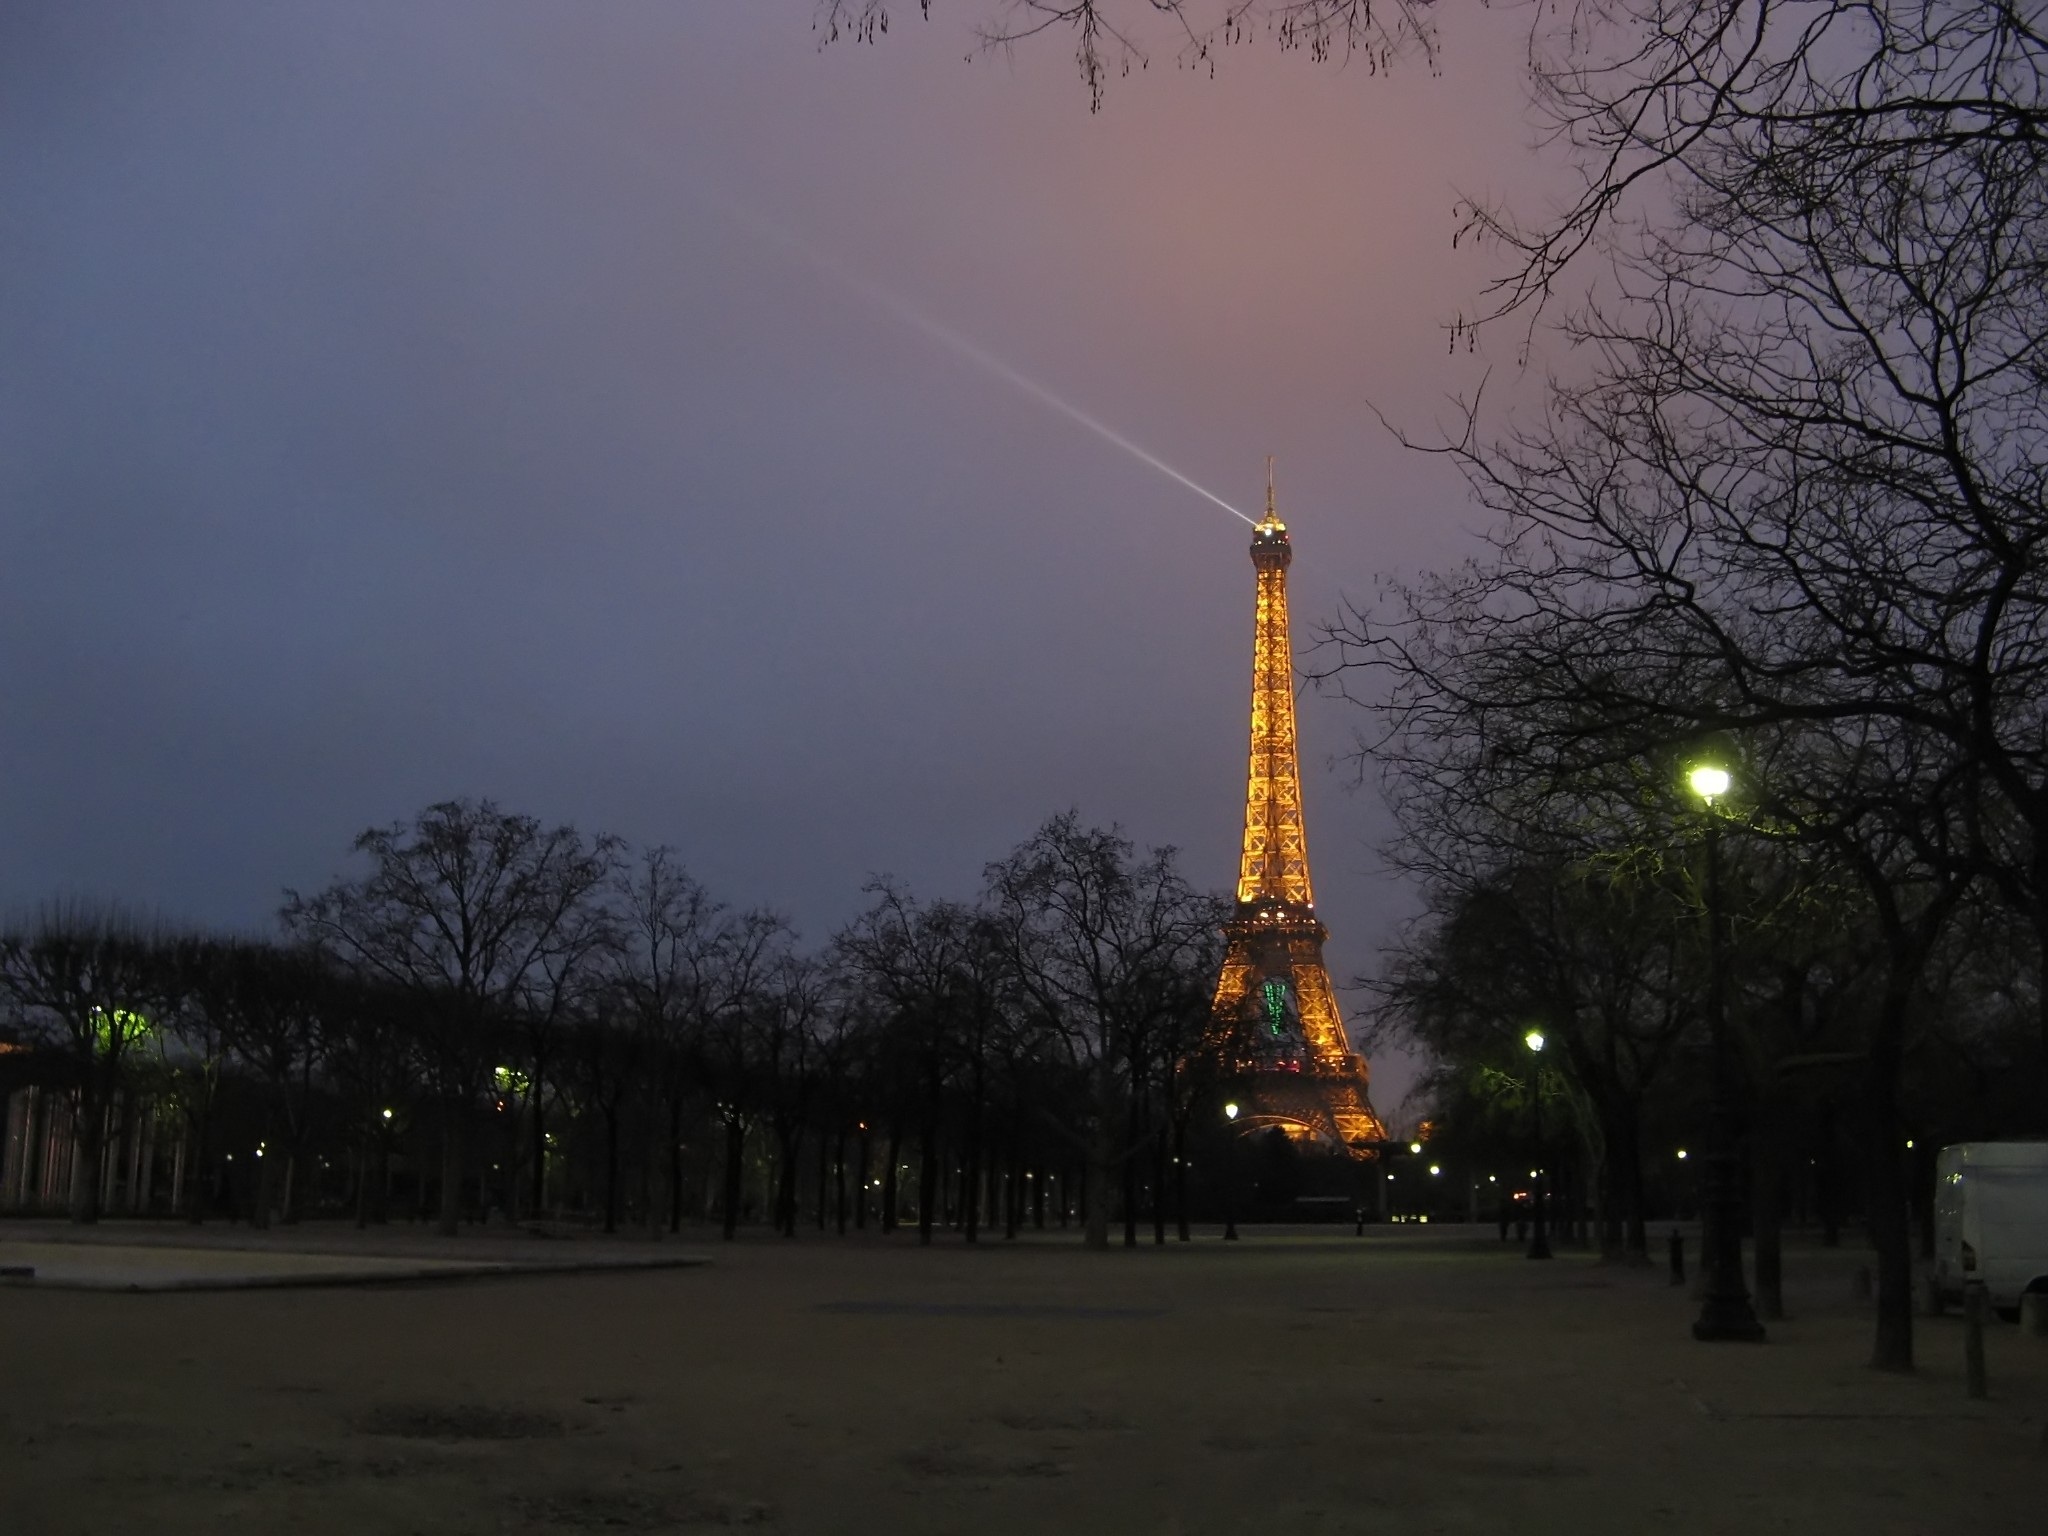
night, atmospheric phenomenon, tree, weather, city, light, evening, morning, dusk, lighting, tower, street light, dawn, cityscape, sunset